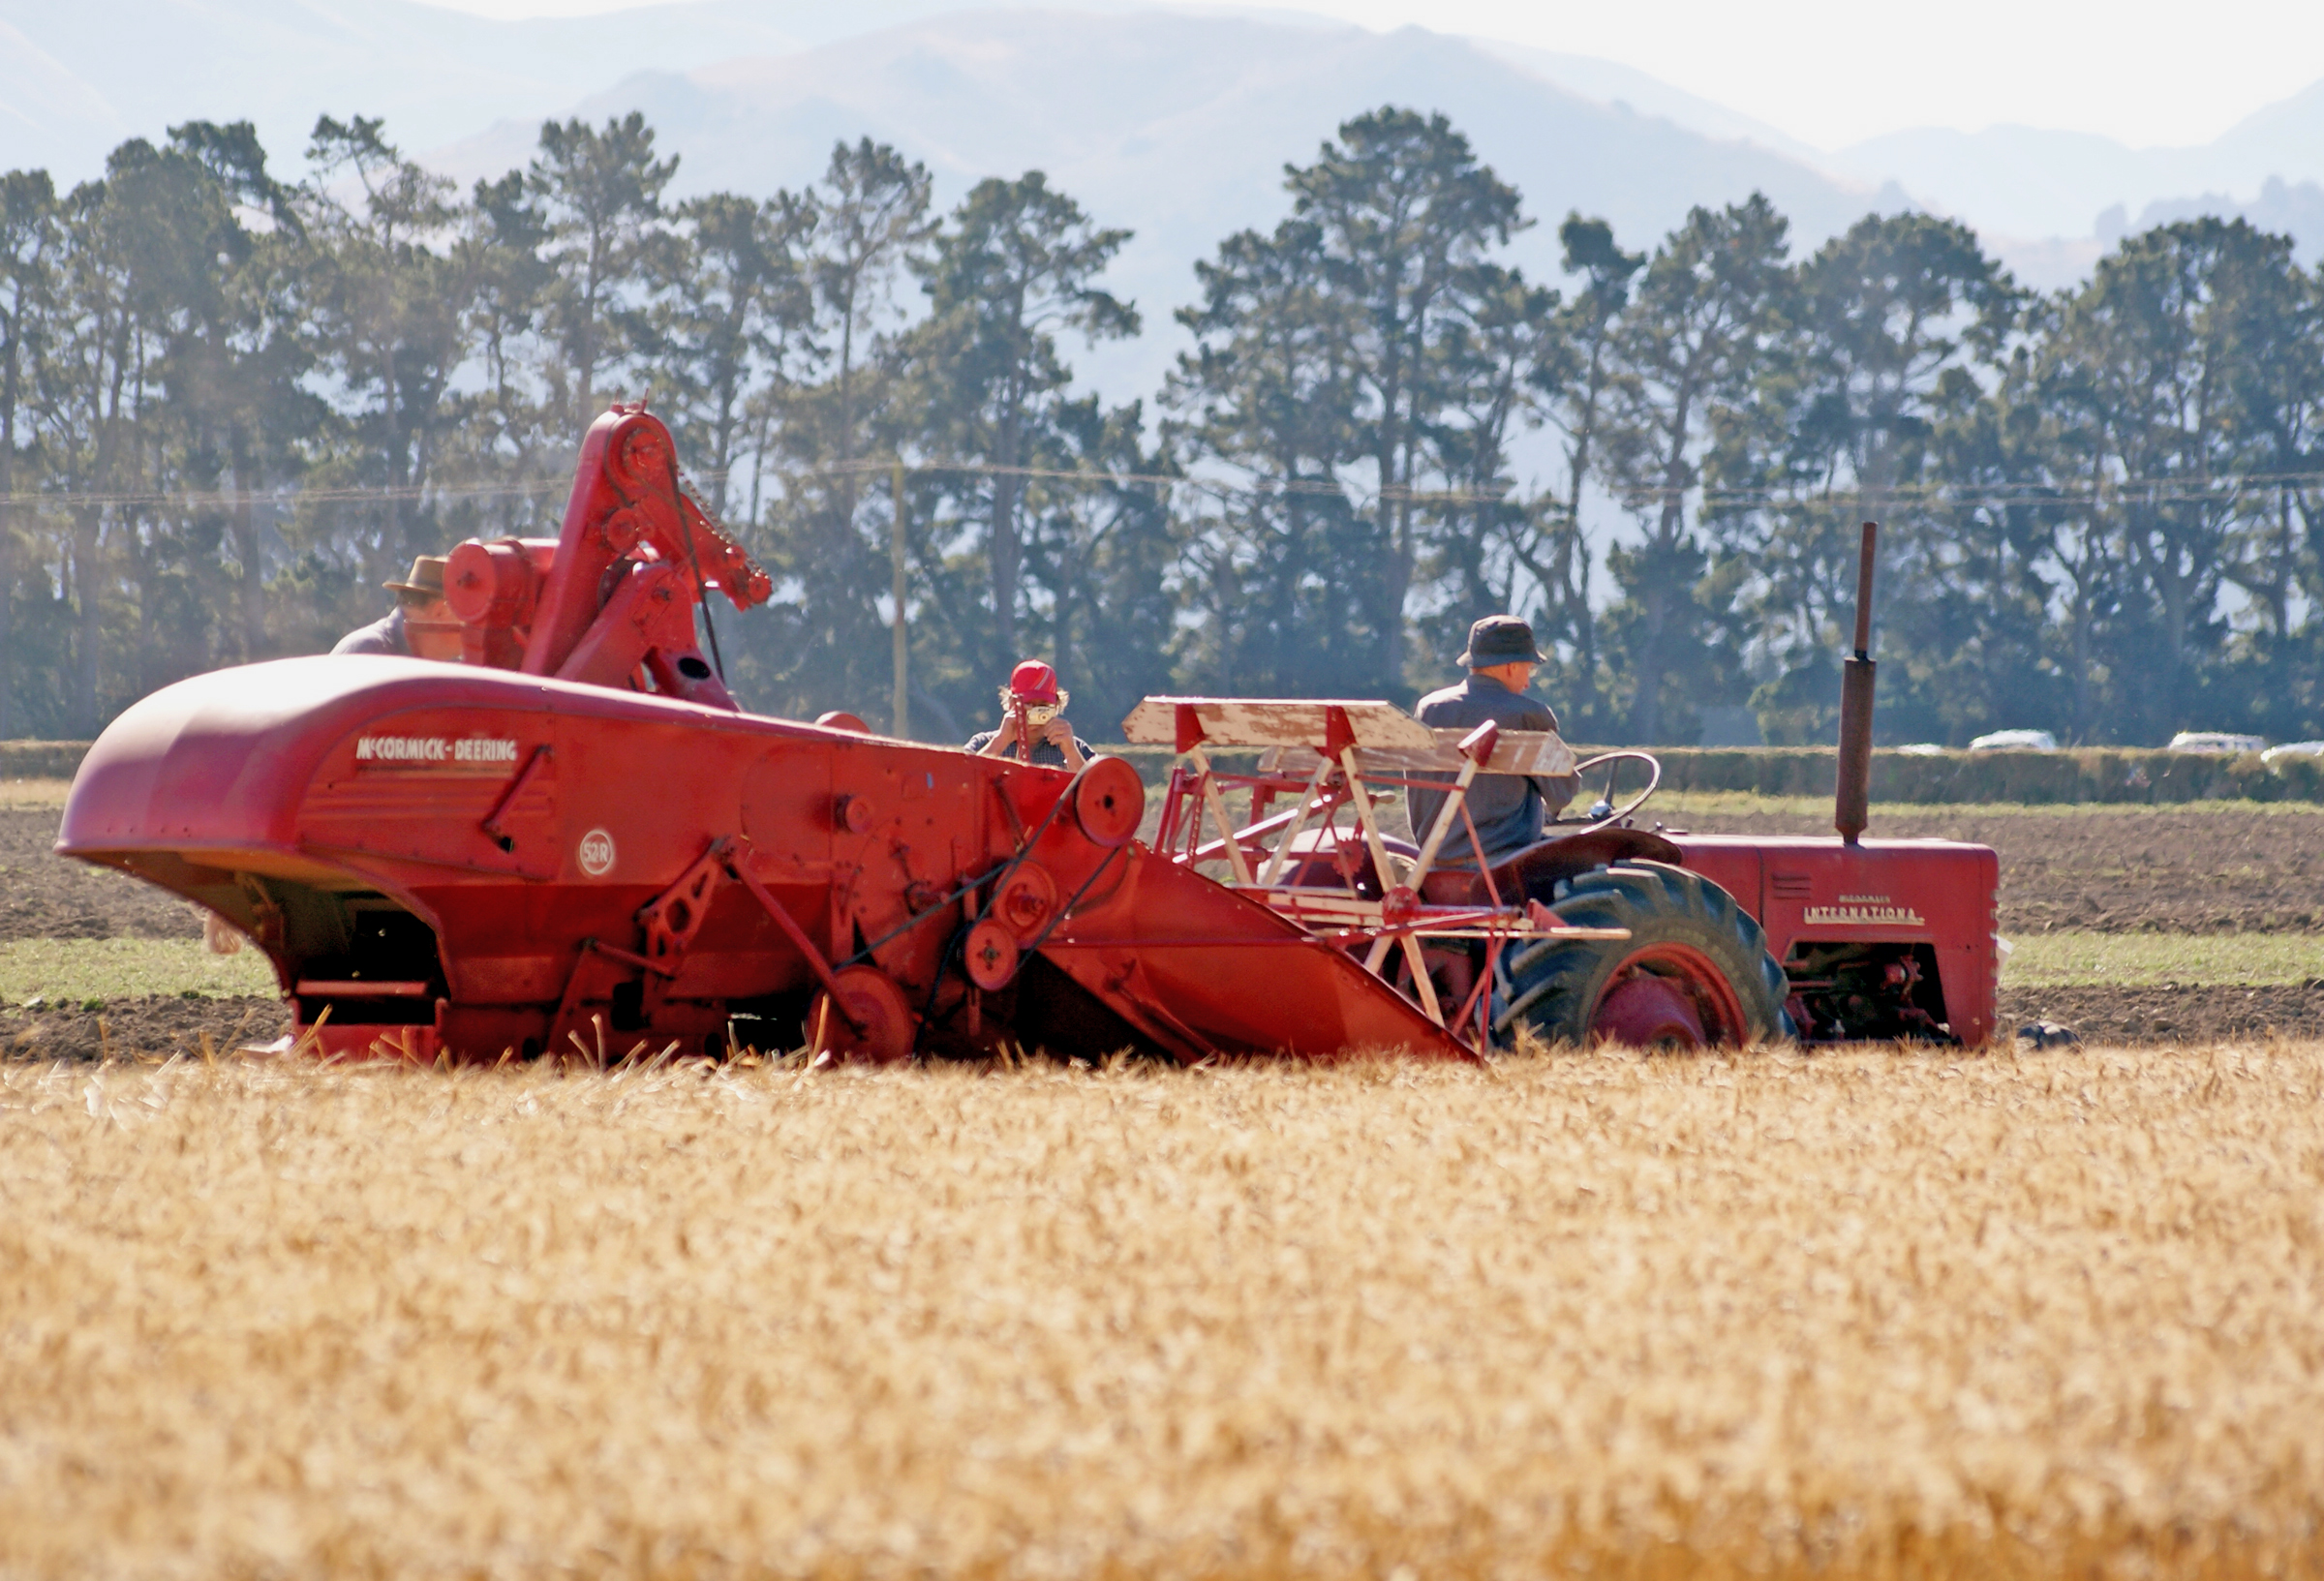
field, farming, harvest, vehicle, agriculture, farmequiment, sonydslra300, mccormickdeering, harvesting, harvester, grass family